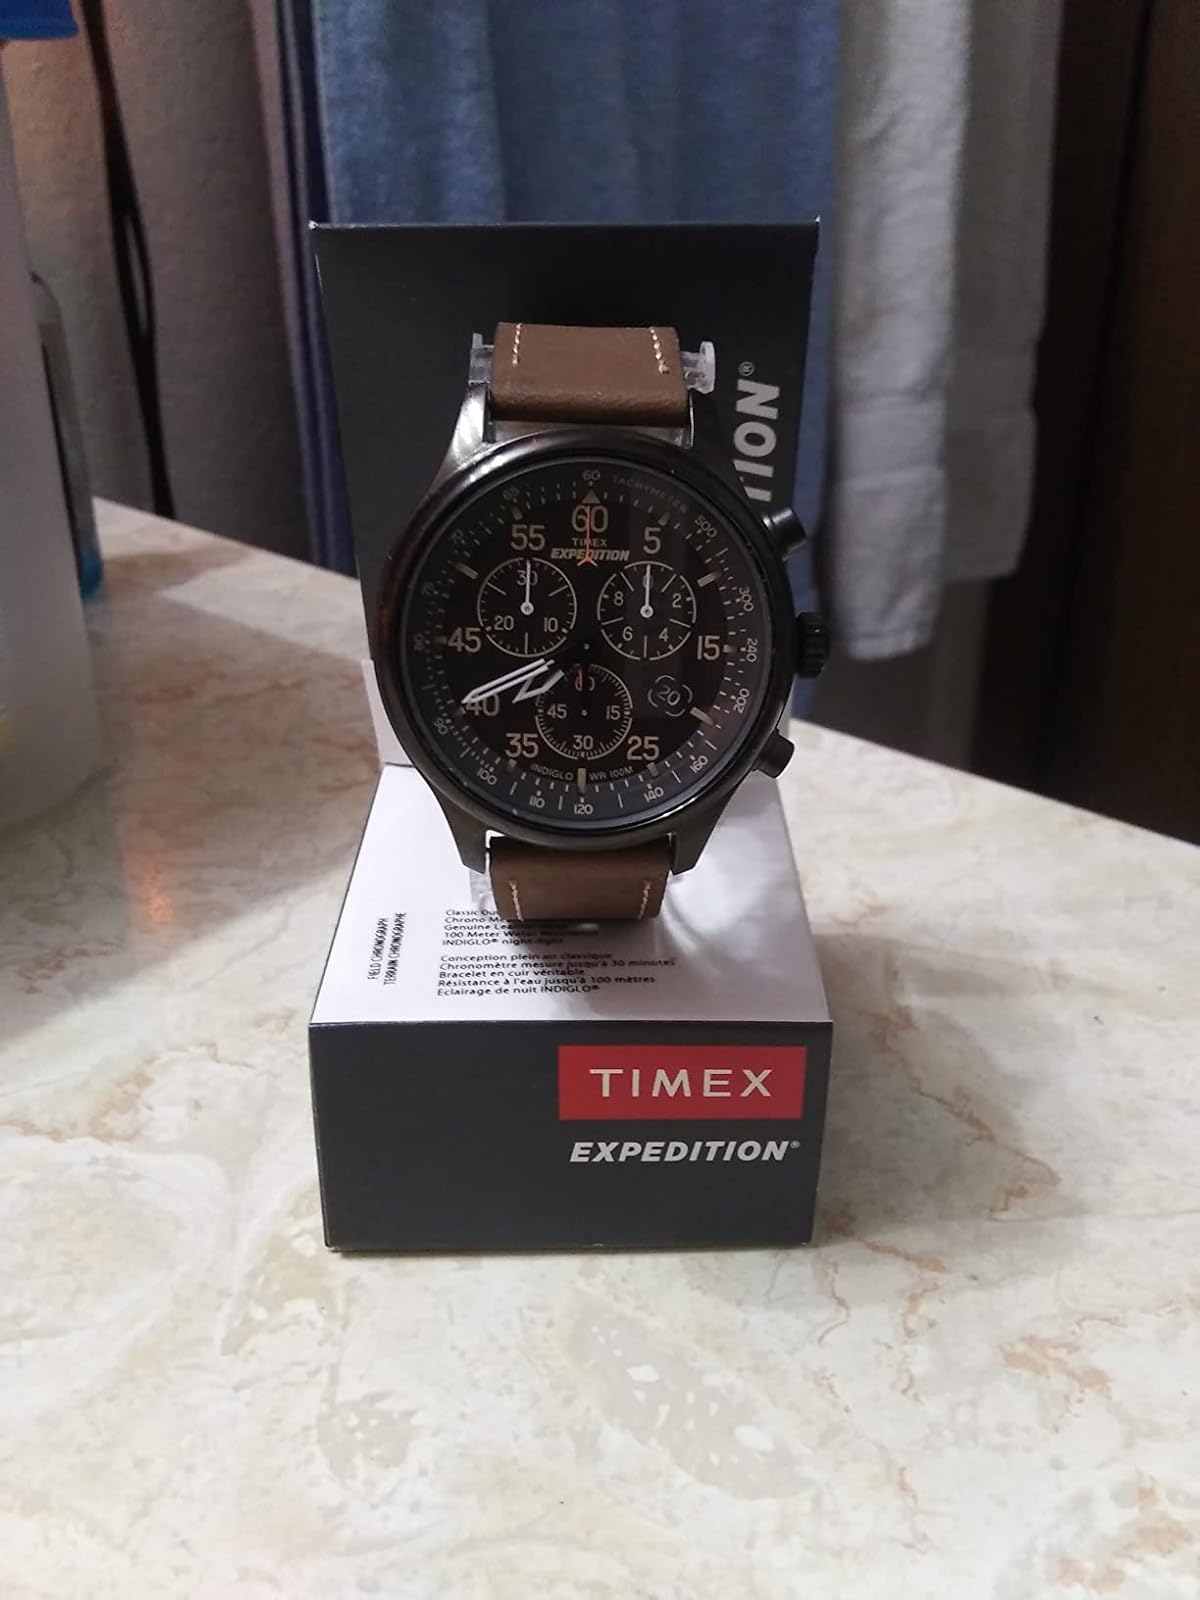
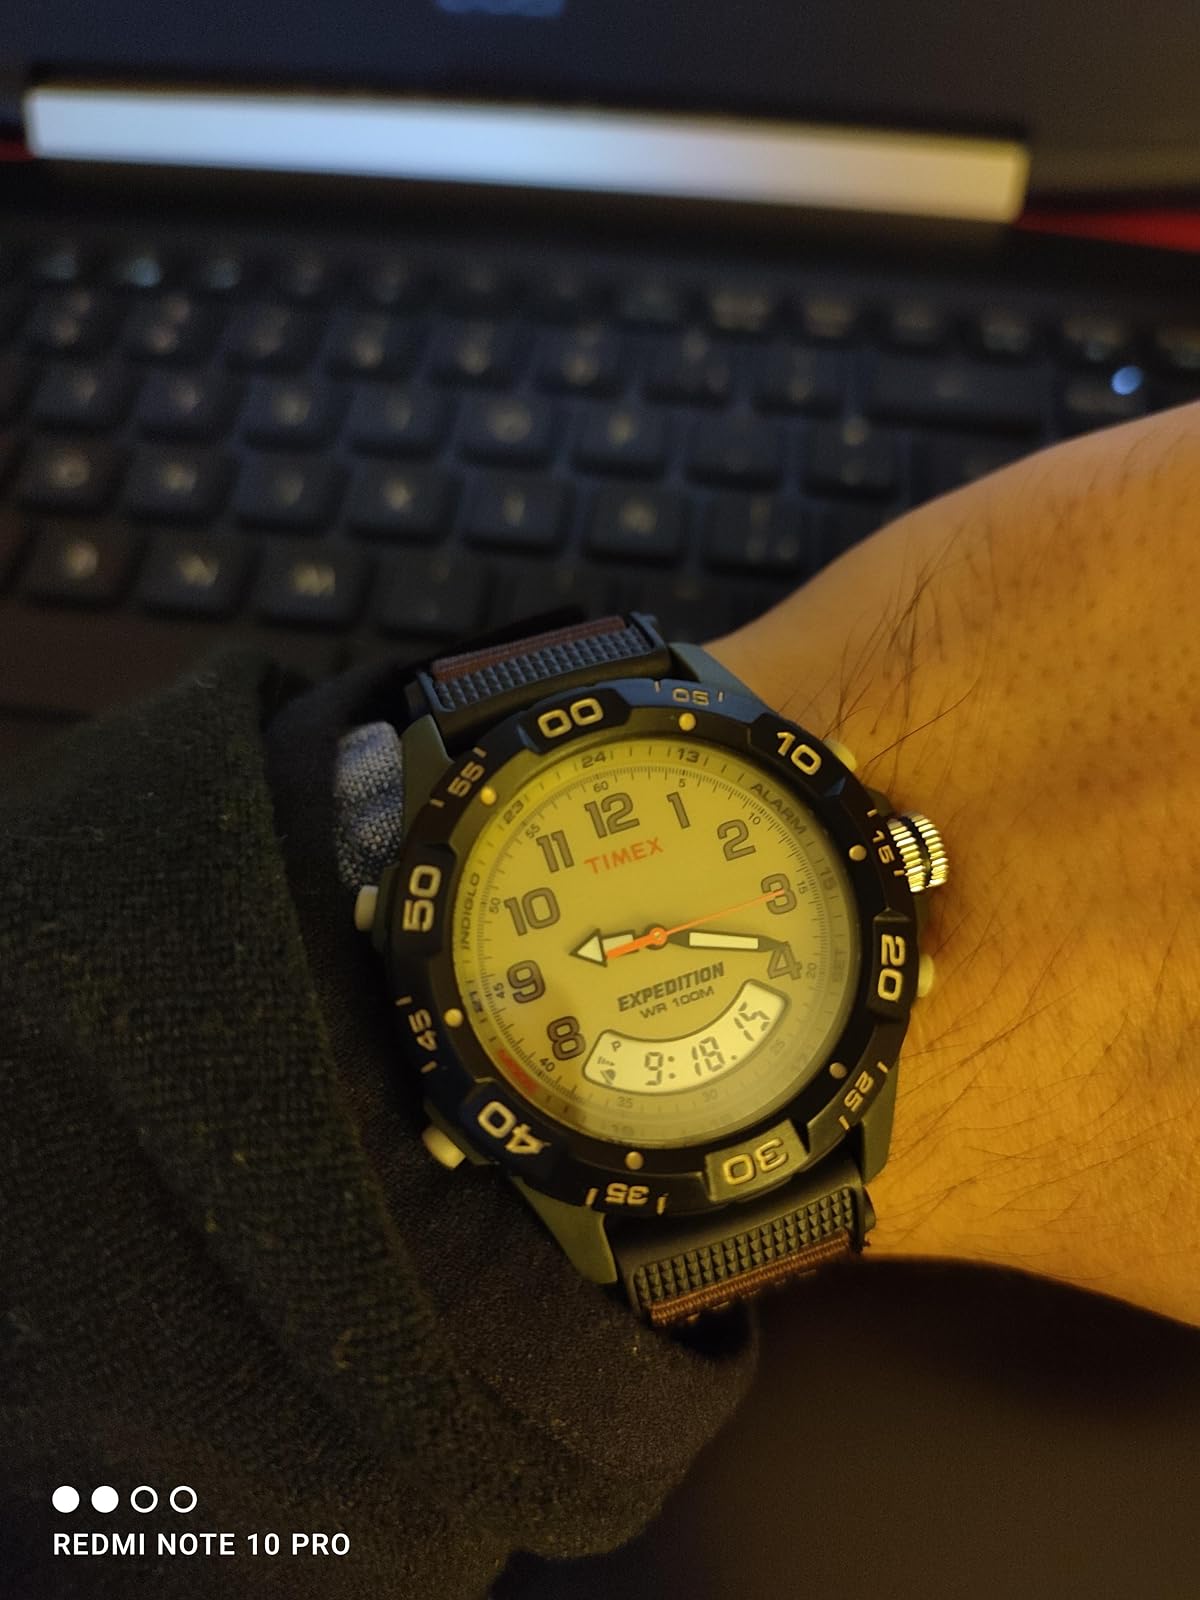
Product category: accessories_watch
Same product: no